Shotzi Blackheart

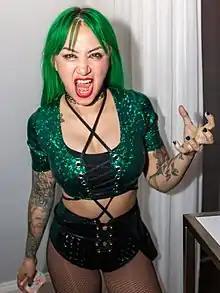
Blackheart in 2019

Ashley Louise Alfaro (née Urbanski; born March 14, 1992), better known by the ring name Shotzi Blackheart, is an American professional wrestler. She is working for Major League Wrestling (MLW). She is best known for her tenure in WWE, where she performed under the ring name Shotzi and is a former one-time NXT Women's Tag Team Champion.